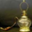
Label: lamp